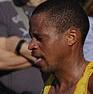
Age: 38